Geography of Kansas

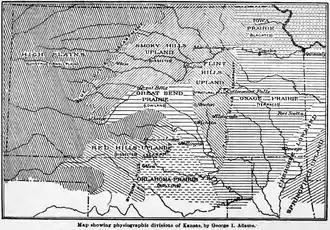
Physiographic regions of Kansas

The western two-thirds of the state, lying in the great central plain of the United States, has a generally flat or undulating surface, while the eastern third has many hills and forests. The land gradually rises from east to west; its altitude ranges from along the Verdigris River at Coffeyville in Montgomery County, to at Mount Sunflower, from the Colorado border, in Wallace County. It is a common misconception that Kansas is the flattest state in the nation—in 2003, a tongue-in-cheek study famously declared the state "flatter than a pancake". In fact, Kansas has a maximum topographic relief of , making it the 23rd flattest U.S. state measured by maximum relief.